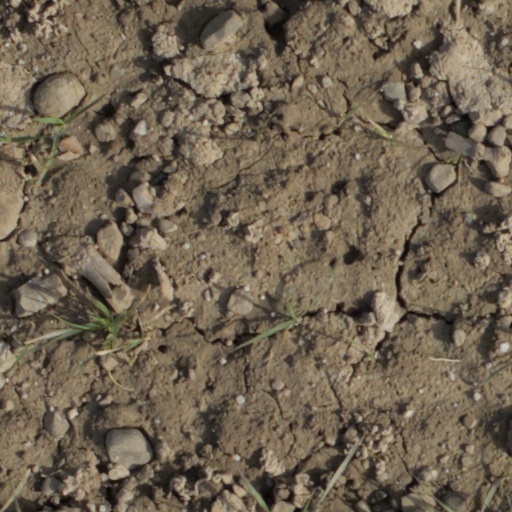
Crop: wheat